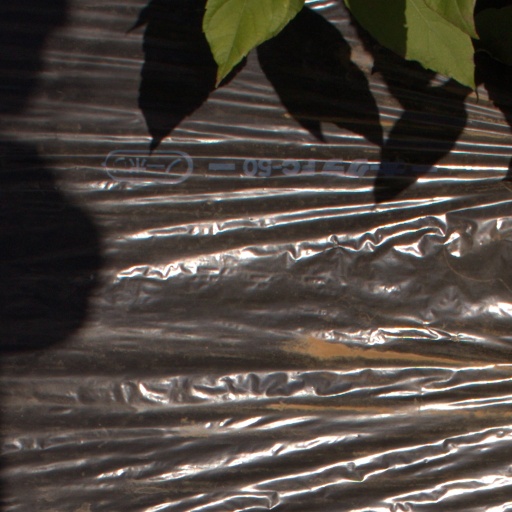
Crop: Jerusalem artichoke